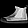
Label: Ankle boot